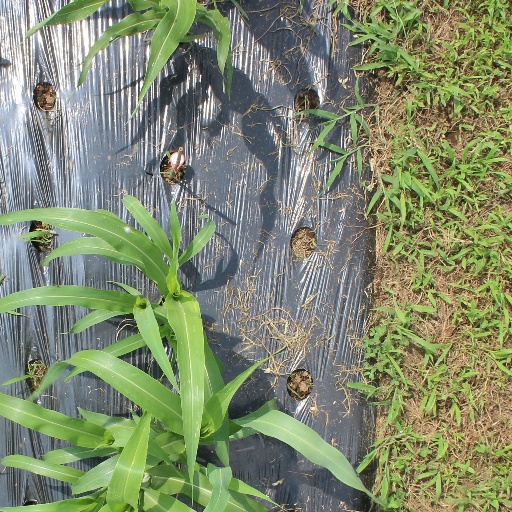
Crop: sorghum